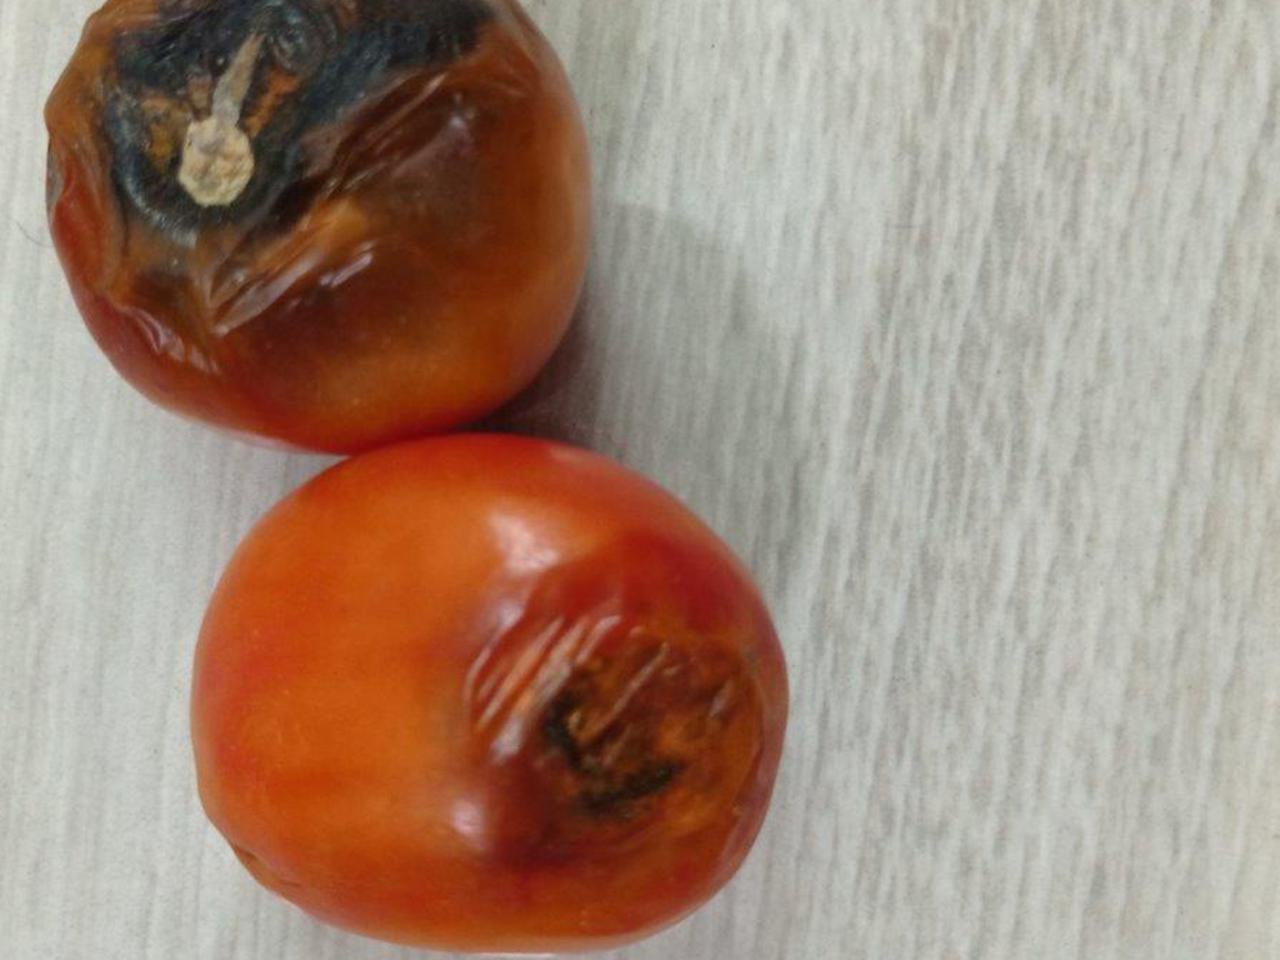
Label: Rotten